Question: Please indicate a possible affordance area of the bench that can be used for sitting
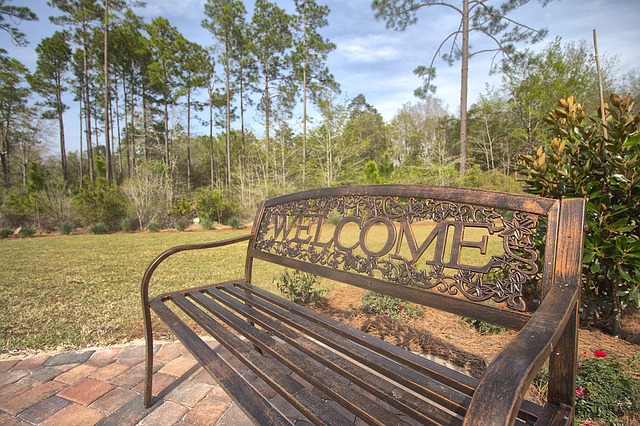
Answer: [144.5, 280, 551.5, 424]